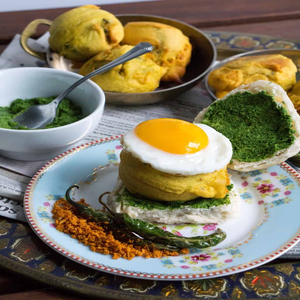
Dish: vadapav